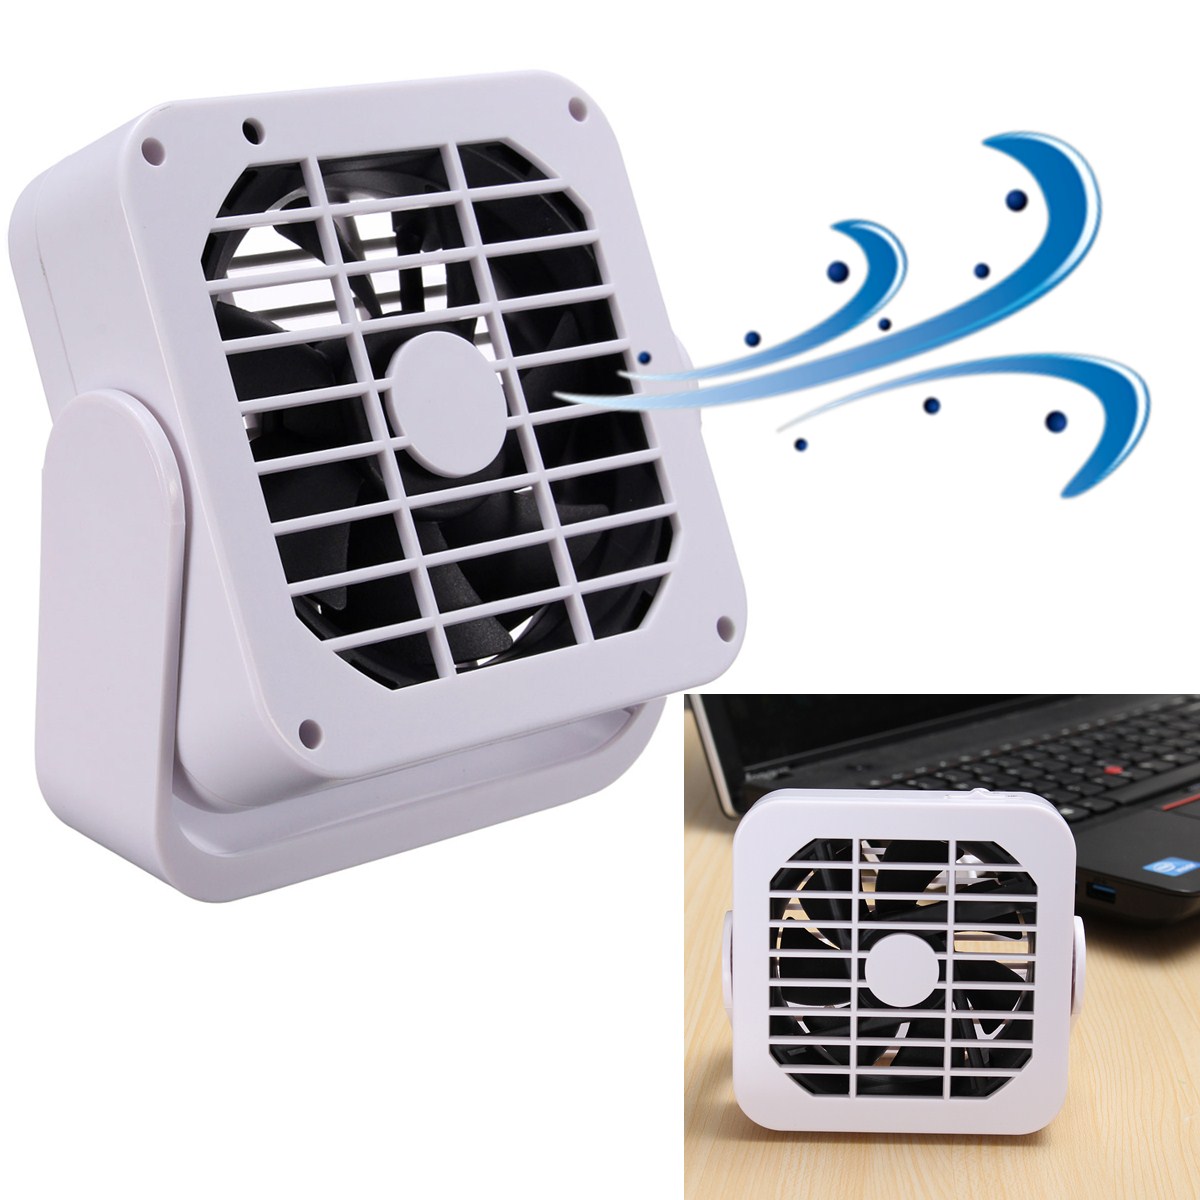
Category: fan